Neuromuscular drug

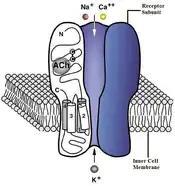
Diagram of nicotinic receptor (Acetylcholine receptor)

The main difference between the two major classes of neuromuscular blocking agents is their respective reversal process of paralyzing effects. Non-depolarizing blockers are reversed through acetylcholinesterase inhibitor drugs which increase the concentration of acetylcholine. Acetylcholine behaves as competitive antagonists on acetylcholine receptors, reducing the binding of non-depolarizing blockers. Whereas, depolarizing blockers that mimic acetylcholine would have increased pharmacological effects when administered alongside acetylcholinesterase inhibitors. Therefore, inhibition reversal for depolarizing neuromuscular blockers occurs naturally within a specific period, after half-life has been achieved.